Blue Riband

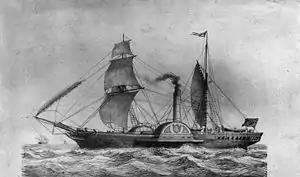
"Sirius" is considered the first Atlantic record-holder for her 1838 voyage to New York at

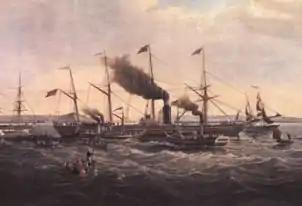
In 1843, "Great Western" recorded a record-breaking voyage of

The idea of building a line of transatlantic steamships was mooted in 1832 by Junius Smith, an American lawyer turned London merchant. The idea came to him during an Atlantic crossing which took 57 days, a not unusual occurrence, and it was published in the "American Rail Road Journal". After receiving no support for several years, his plan gained credibility when Scottish shipbuilder Macgregor Laird became an investor. Smith, who is often considered the "Father of the Atlantic Liner", formed the British and American Steam Navigation Company to operate a London-New York service. About the same time, the question of Atlantic steamships was discussed at an 1835 director's meeting of the newly formed Great Western Railway when the line's chief engineer, Isambard Kingdom Brunel supposedly joked that the line could be made longer by building a steamship to run between Bristol and New York. The necessary investors were recruited by Brunel's friend, Thomas Guppy, a Bristol engineer and businessman. The next year, the Great Western Steamship Company was established, even though the rail line was still years from completion.